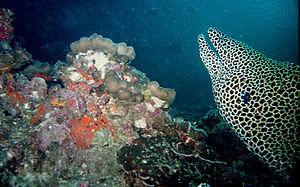
La faune d'Oman reflète la situation géographique du sultanat d'Oman, proche à la fois de l'Europe, de l'Afrique et de l'Asie. La faune sauvage est celle d'un monde minéral au climat désertique. Deux régions, le Musandam au Nord et le Dhofar au Sud, présentent quelques caractéristiques différentes, notamment en ce qui concerne l'avifaune.
La Murène léopard, parfois également nommée murène nid d'abeilles, est une espèce de poissons de la famille des Muraenidae.